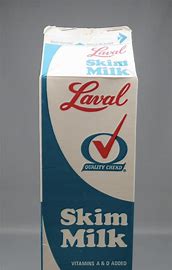
Label: cardboard